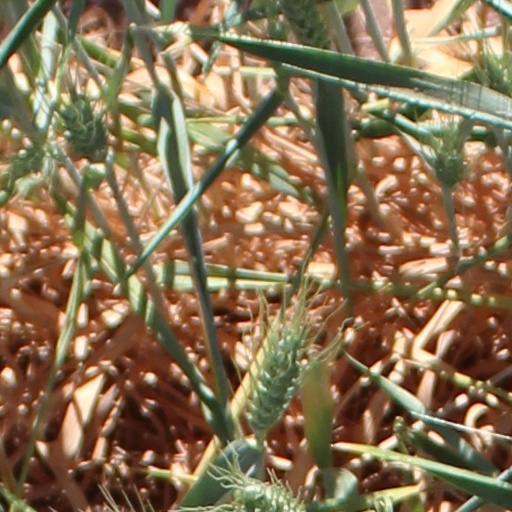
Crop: wheat